Karivela

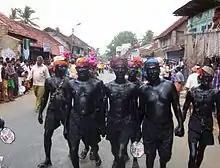
Men with painted bodies at Tattamangalam Kuthira Vela

Karivela (or Kari Vela) is a ritual usually seen in the Palakkad District of Kerala, India, in which many volunteers paint themselves black with charcoal ("Kari" in Malayalam language) and walk through the streets.